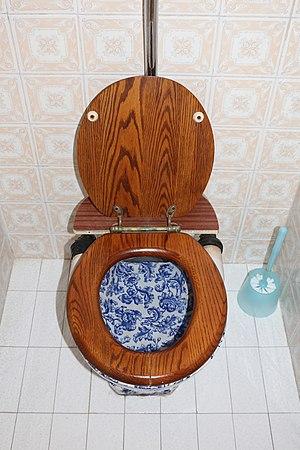
Une toilette au théâtre national croate, Zagreb, Croatie
Le mot toilettes désigne le local appelé aussi cabinets ou « petit coin » consacré à la discrétion et l'intimité du moment de soulagement volontaire des déjections corporelles : urine et défécation principalement. Elles constituent une évolution par rapport aux moyens antérieurs voués au même usage, à savoir :